Arnulfo Acedera Jr.

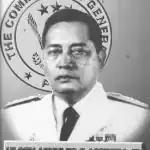
Arnulfo G. Acedera, Jr. on his Distinguished Aviation Cross recipient

Arnulfo Gonzalez Acedera, Jr. (19 December 1941 – 15 June 2020) was a Filipino general who served as the Commanding General of the Philippine Air Force and as the Chief of Staff of the Armed Forces of the Philippines. He was a recipient of awards such as the Distinguished Service Star, Distinguished Aviation Cross, Bronze Cross Medal and Silver Wing Medal.